Leonardo Morosini

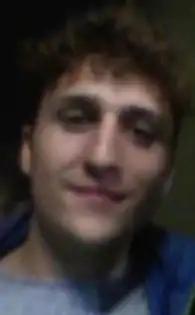

Leonardo Morosini (born 13 October 1995) is an Italian footballer who plays as an attacking midfielder for club Novara.